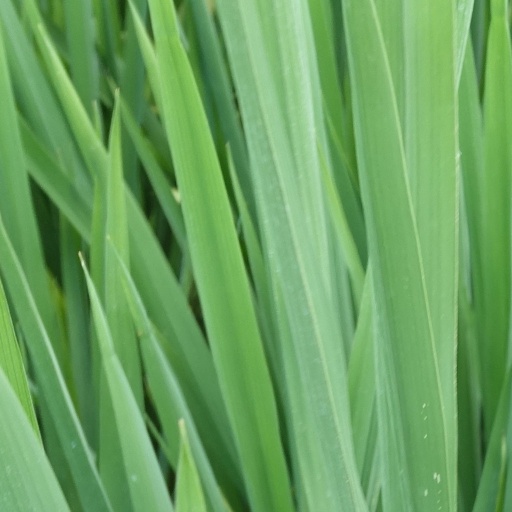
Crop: rice